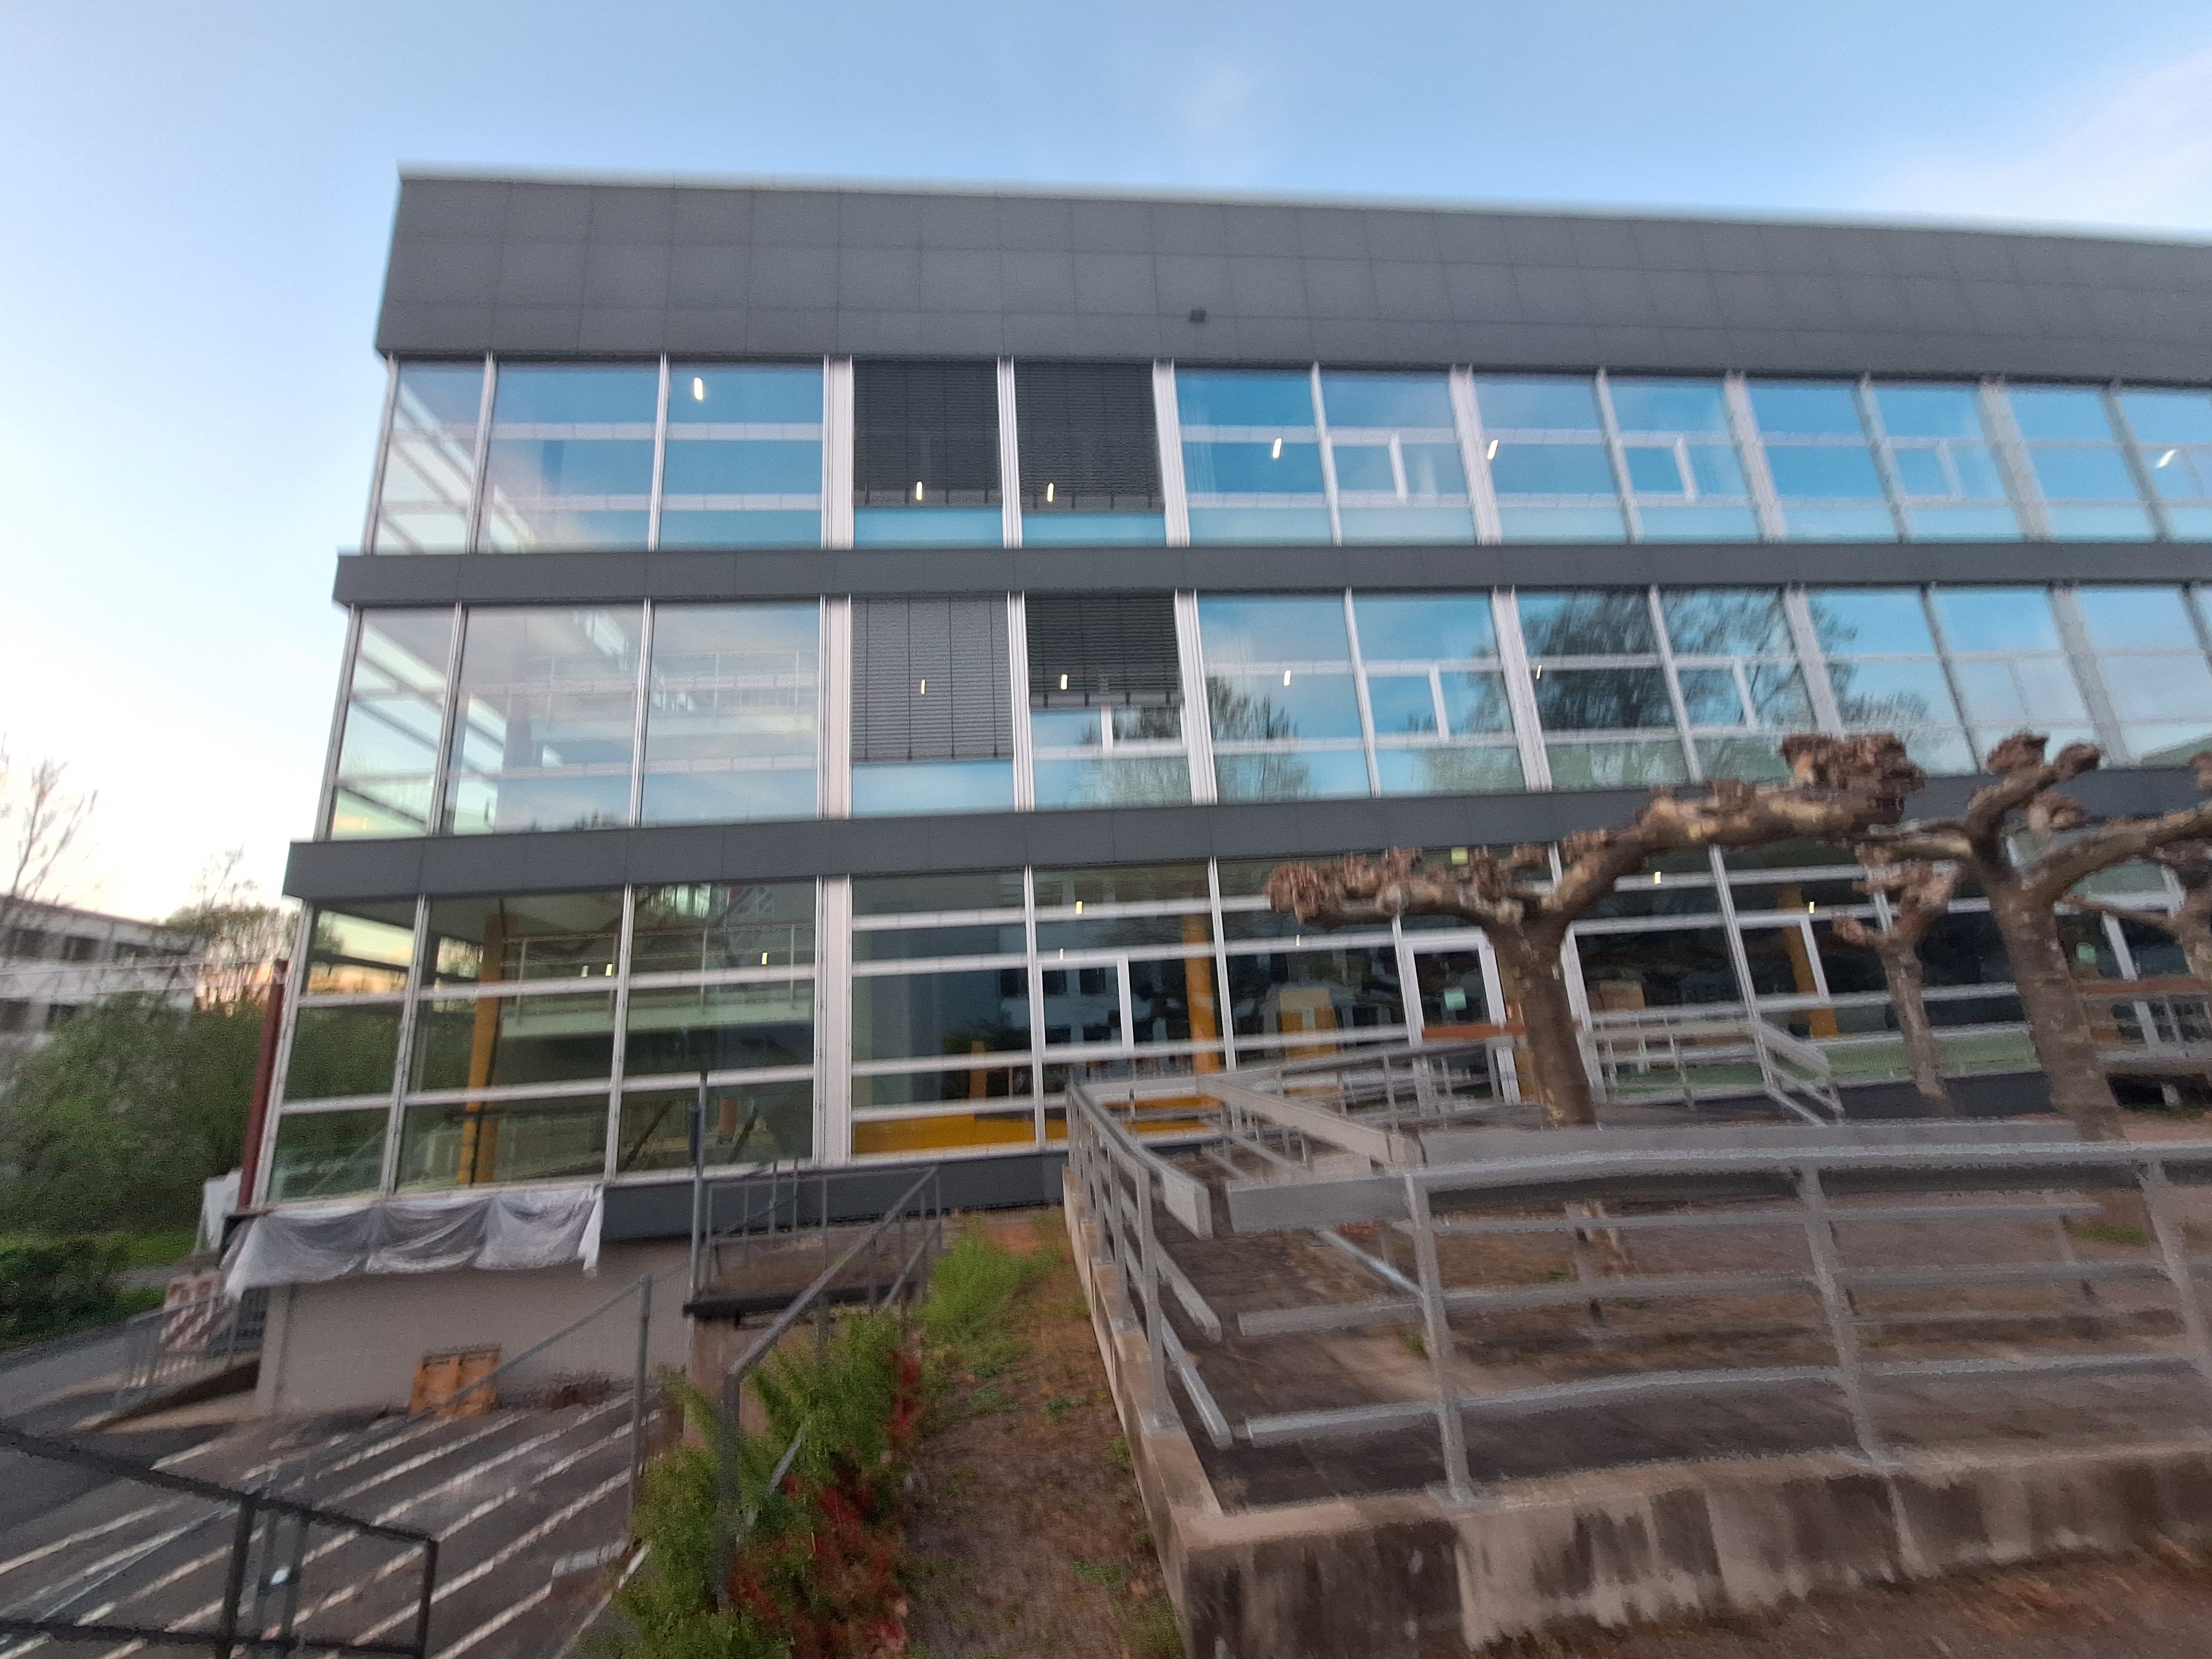
Building: Biegenstraße 14